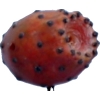
Label: cactus_fruit_red